Motupalli

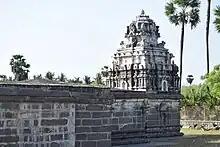
Motupalli Chola temple

Motupalli has been ruled by various dynasties over the centuries, including the Imperial Cholas, the Kakatiyas, the Reddys, the Emperors of Vijayanagara and the Qutub Shahis. The village is mentioned as a bustling port in several historical texts, including the writings of Ptolemy, Pliny and Marco Polo. In the 12th century, Motupalli was a major center of trade for horses, and it is said that the Kakatiya king Ganapati Deva imported Arabian horses through this port.. It served as the primary port of the Kakatiya realm with Marco Polo referring to the Kakatiya state as the "Kingdom of Motupalli".